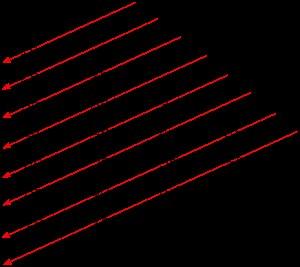
En physique des particules comme en chimie quantique, la configuration électronique, également appelée structure électronique ou formule électronique, décrit la distribution des électrons d'un atome, d'une molécule ou d'une espèce chimique dans un ensemble de fonctions d'onde correspondant à des orbitales atomiques ou à des orbitales moléculaires. Par exemple, la configuration électronique à l'état fondamental d'un atome d'oxygène est 1s² 2s² 2p⁴, tandis que celle d'une molécule d'oxygène O₂ est 1σ2